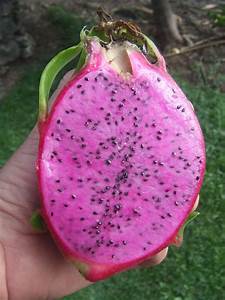
Label: Dragonfruit